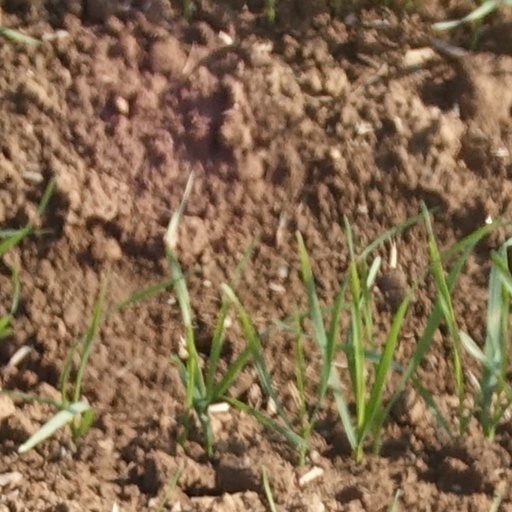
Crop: wheat